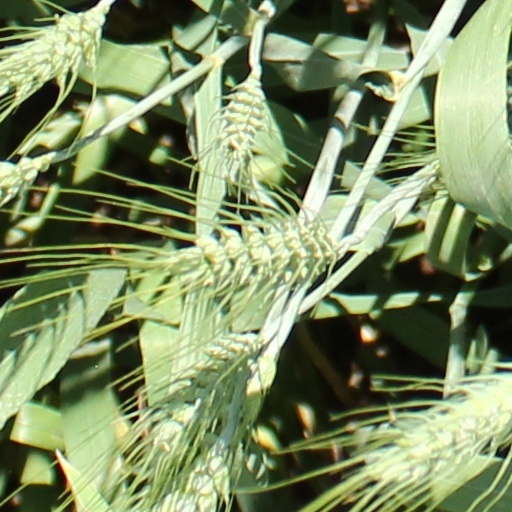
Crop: wheat